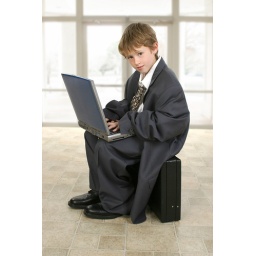
Adorable eight year old boy in father's business suit sitting on briefcase with laptop computer.